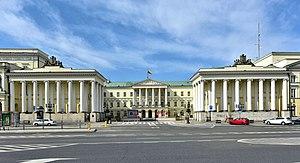
Le palais de la Commission gouvernementale des revenus et du trésor est un palais situé Plac Bankowy, dans l'arrondissement de Śródmieście, à Varsovie. C'est le siège du ministère des revenus et du trésor.